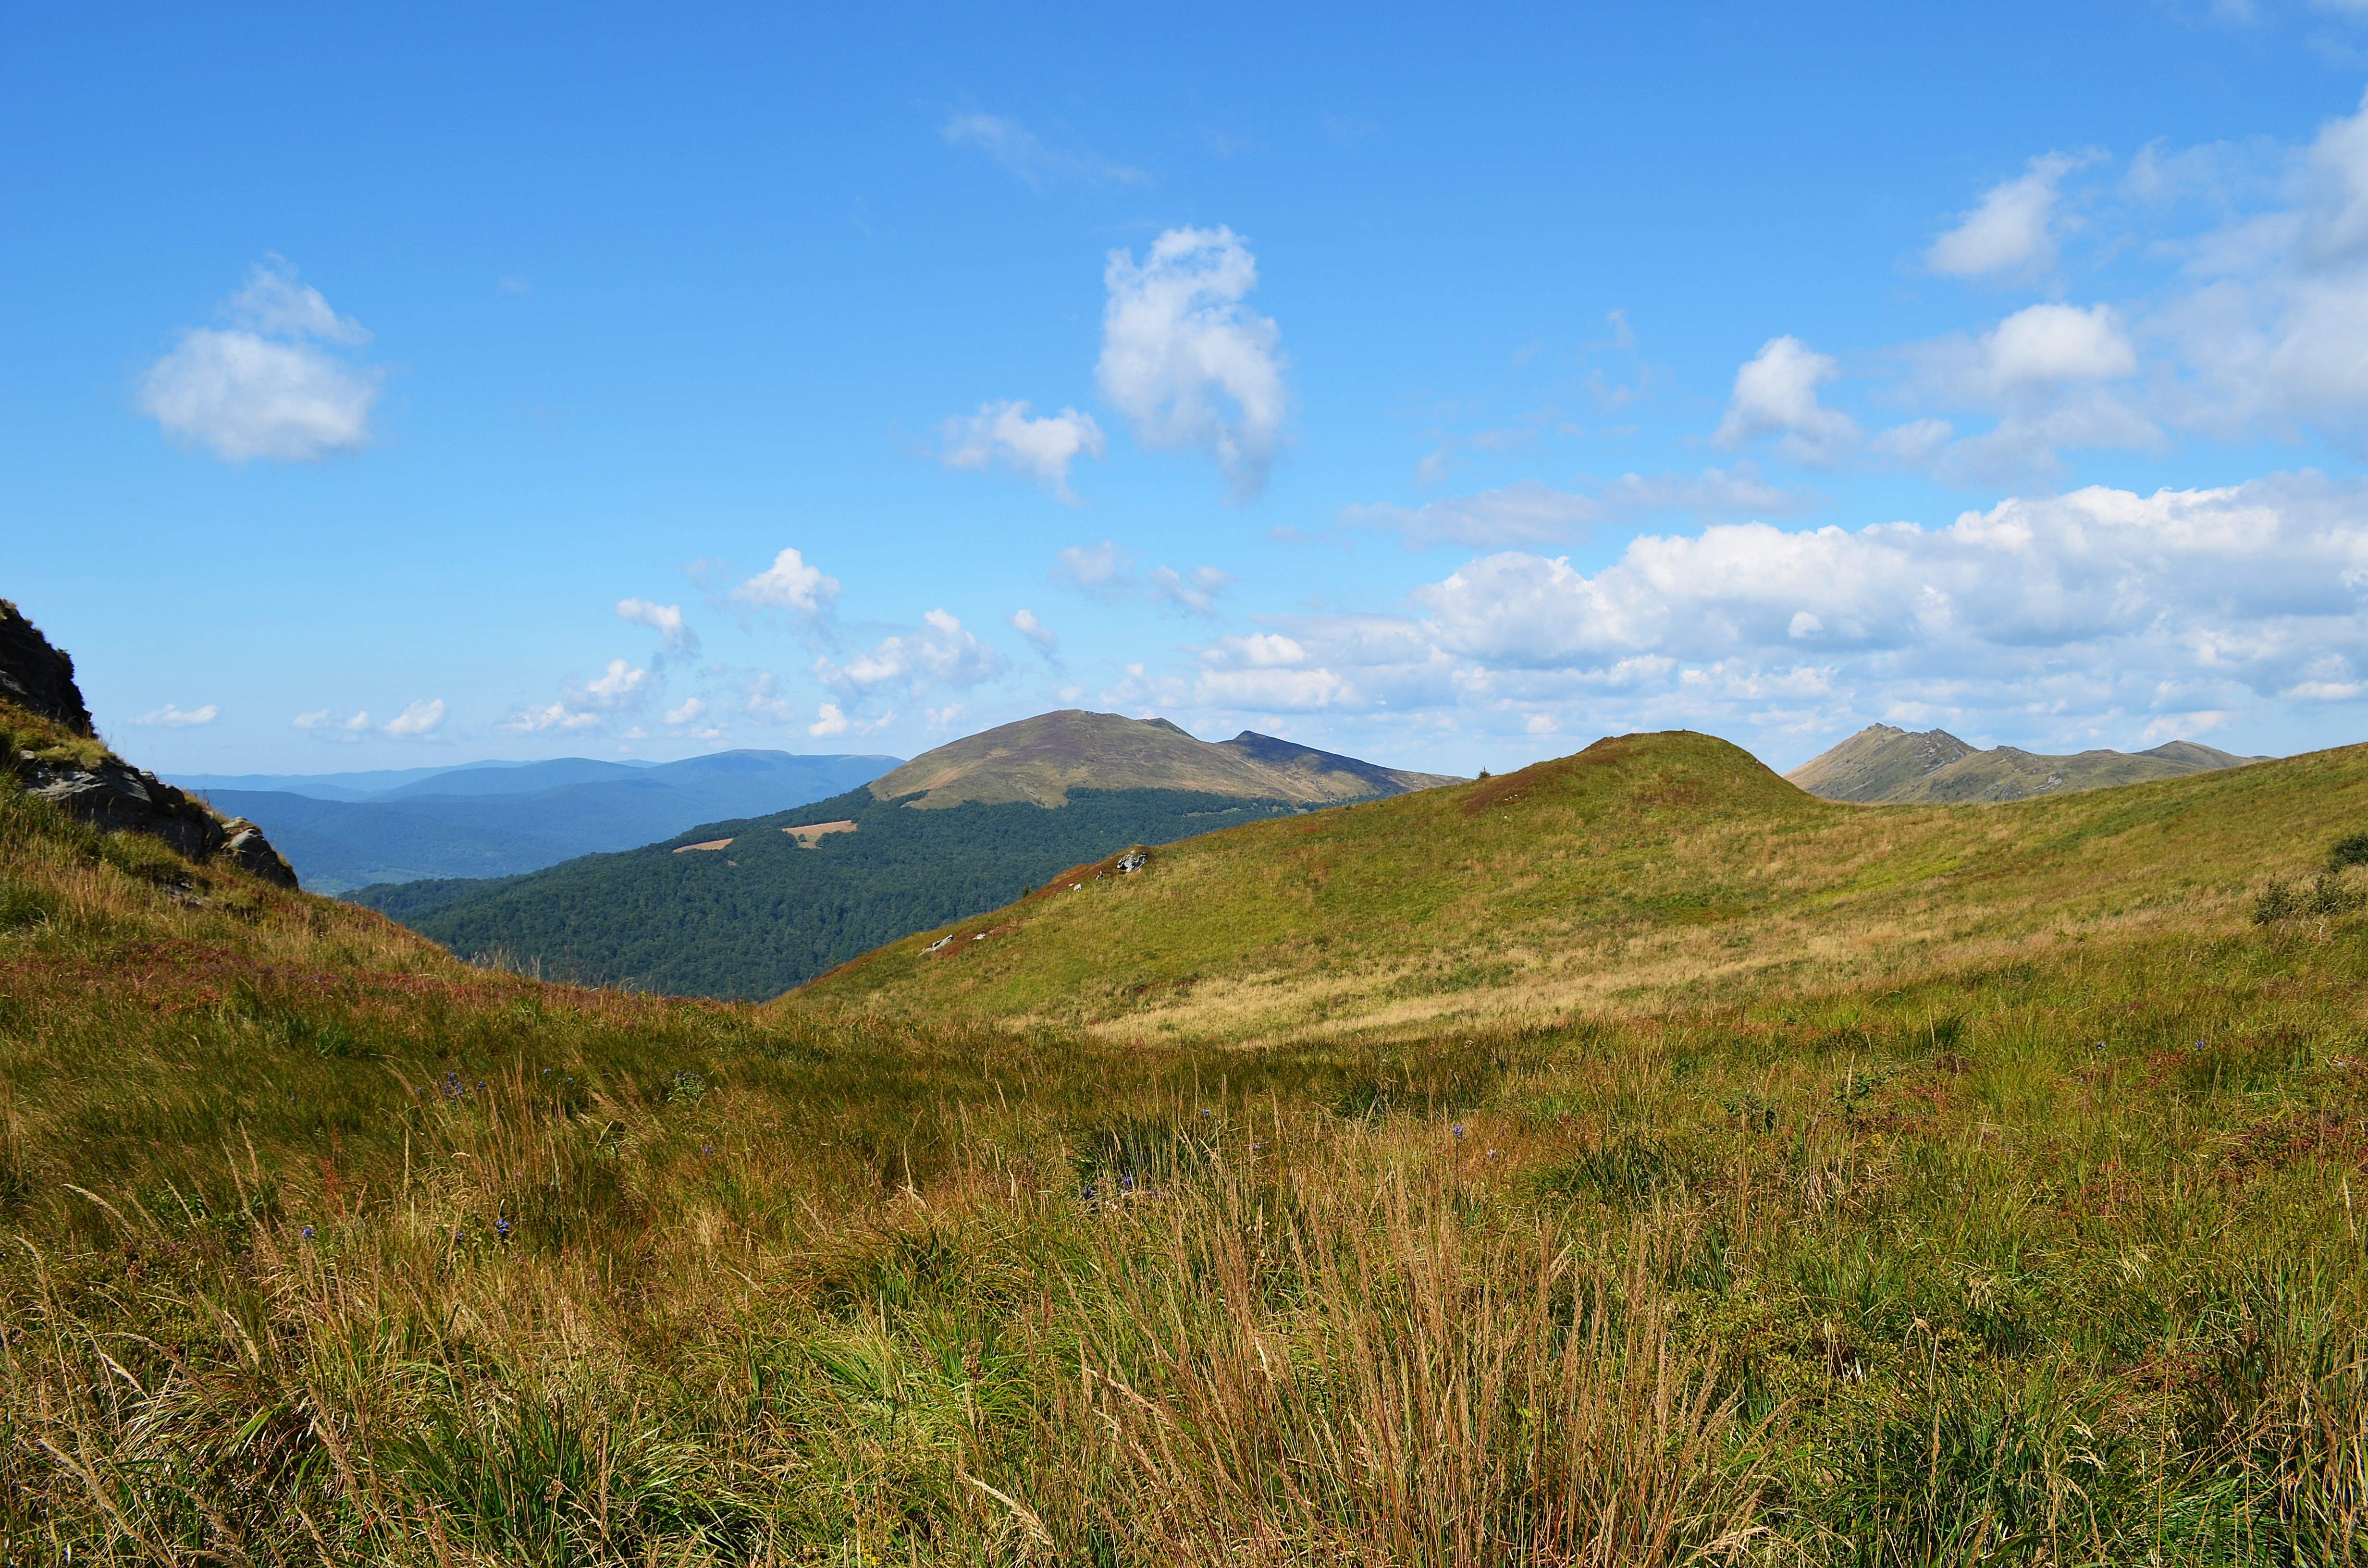
landscape, tree, nature, forest, grass, wilderness, walking, mountain, sky, trail, meadow, prairie, hill, view, mountain range, panorama, travel, green, pasture, autumn, holiday, blue, colorful, tourism, highland, ridge, plain, blue sky, top view, sunny, colors, holidays, mountains, grassland, poland, plateau, fell, habitat, loch, time of year, ecosystem, steppe, tops, the silence, peace of mind, landform, bieszczady, the horizon, natural environment, geographical feature, mountainous landforms